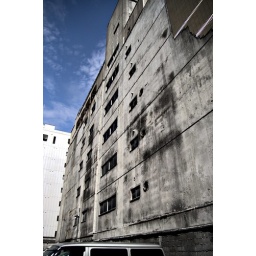
A concrete building wall in Shimanouchi.